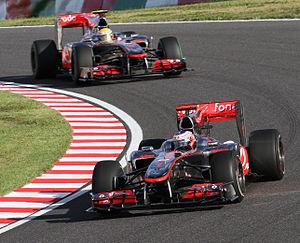
Jenson Alexander Lyons Button né le 19 janvier 1980 à Frome dans le Somerset, est un pilote automobile britannique. Il dispute dix-sept saisons en Formule 1, de 2000 à 2016 et prend 305 départs. Il devient champion du monde en 2009, au volant d'une Brawn-Mercedes. Il est MBE depuis 2009,